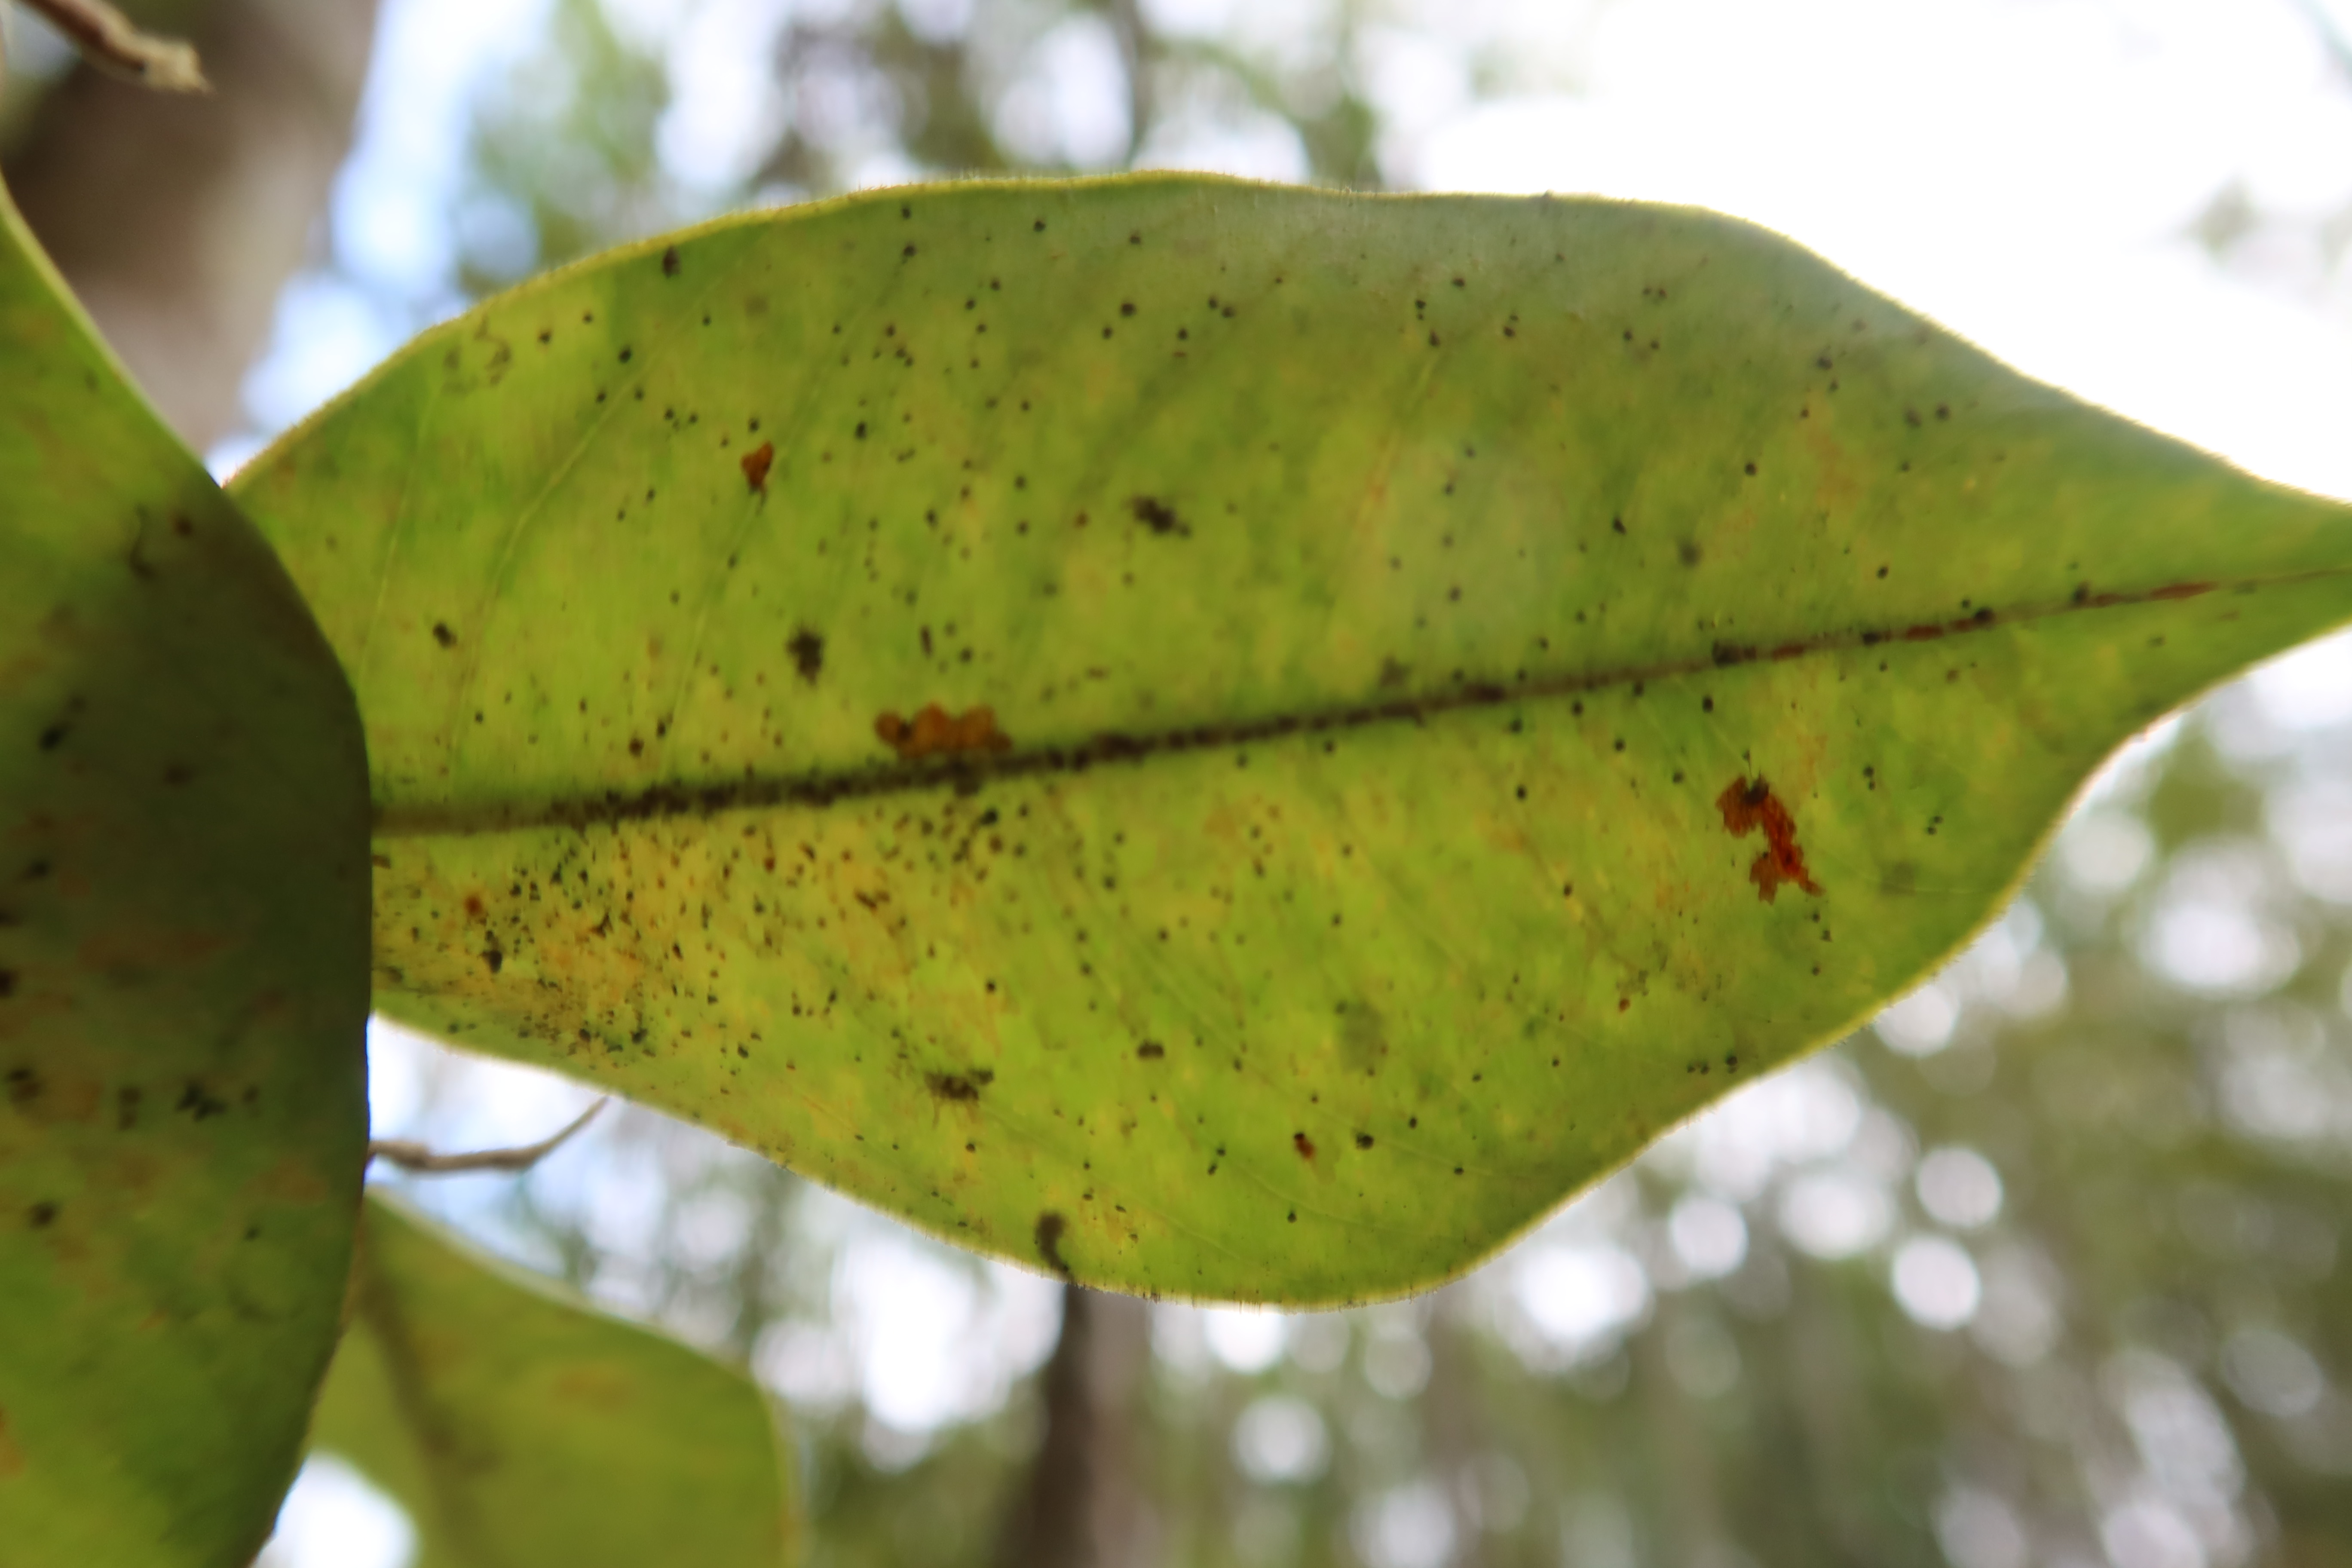
Label: Flea Beetles